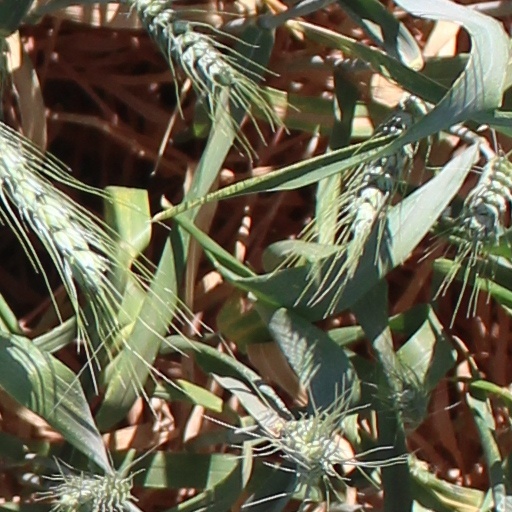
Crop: wheat